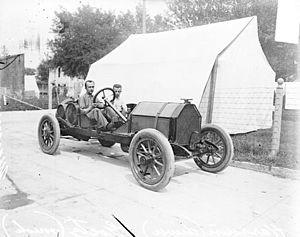
Marmon automobile co, était un constructeur automobile américain fondé en 1902 par Howard C. Marmon et appartenant à Nordyke Marmon & Company de Indianapolis, Indiana, aux États-Unis. Il a été fusionné et renommé en 1933. Ils ont produit des voitures sous la marque Marmon. Il fut remplacé par Marmon-Herrington et plus tard la Marmon Motor Company de Denton. Le nom survit actuellement grâce au groupe Marmon de Chicago.